History of the Catholic Church in Japan

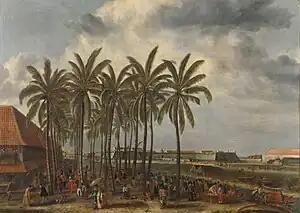
"The Castle of Batavia" by Andries Beeckman, circa 1656. Japanese Christians appear in the foreground.

The Catholic remnant in Japan were driven underground and its members became known as the "Hidden Christians". Some priests remained in Japan illegally, including eighteen Jesuits, seven Franciscans, seven Dominicans, one Augustinian, five seculars, and an unknown number of Jesuit "irmao" and "dojuku". During the Edo period, the Kakure Kirishitans kept their faith. Biblical phrases or prayers were transferred orally from parent to child, and secret posts (Mizukata) were assigned in their underground community to baptize their children, all while regional governments continuously operated "fumi-e" to expose Christians. Drawn from the oral histories of Japanese Catholic communities, Shusaku Endo's acclaimed novel "Silence" provides detailed accounts of the persecution of Christian communities and the suppression of the Church.